Gina Young

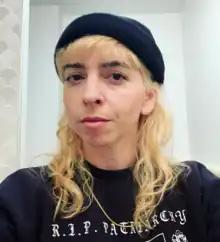
Gina Young in New York City

Gina Young is an American writer, director, playwright, songwriter and performer. She is a member of The Dramatists Guild, The Ring of Keys, and The Kilroys. She is a winner of the HUMANITAS/PLAY LA Prize, and the Jane Chambers Award for Playwriting for their play "Femmes: A Tragedy." Her work has been presented by The Museum of Contemporary Art (MOCA), REDCAT, and The Hammer Museum.